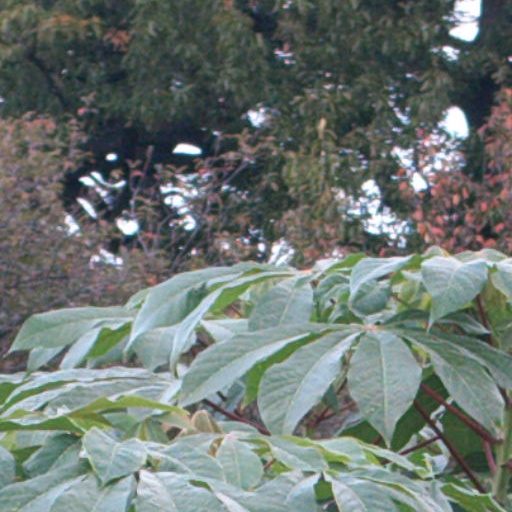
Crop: cassava